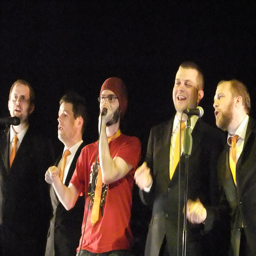
A group of men standing next to each other near microphones.
Five men singing, three is suits and one in a t-shirt.
A group of guys singing into a bunch of microphones
THERE ARE MEN SIGING WITH ALL OF THEM WEARIGN YELLOW TIES
There are several people standing in front of microphones and singing.